Rosé (singer)

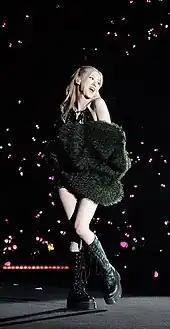
Rosé performing during the Born Pink World Tour, November 2022

In 2018, Rosé and fellow Blackpink member Jisoo were selected as endorsement models for the Korean cosmetics brand Kiss Me. In October 2019, Rosé was announced as a promotional model for the Perfect World Entertainment's MMORPG "Perfect World Mobile". In August 2021, she became a model for Korean unisex casual brand 5252 BY OIOI and contemporary brand OIOICOLLECTION. In December 2021, she announced her collaboration with the meditation and sleep app Calm, featuring her own bedtime story titled "Grounded With Rosé". In February 2022, alongside actor Yeo Jin-goo, Rosé was selected as one of the models for Korean retail store Homeplus for the brand's 25th anniversary promotions. In August 2022, Rosé became the global ambassador for skincare brand Sulwhasoo and starred in its #SulwhasooRebloom campaign.